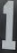
Number: 1